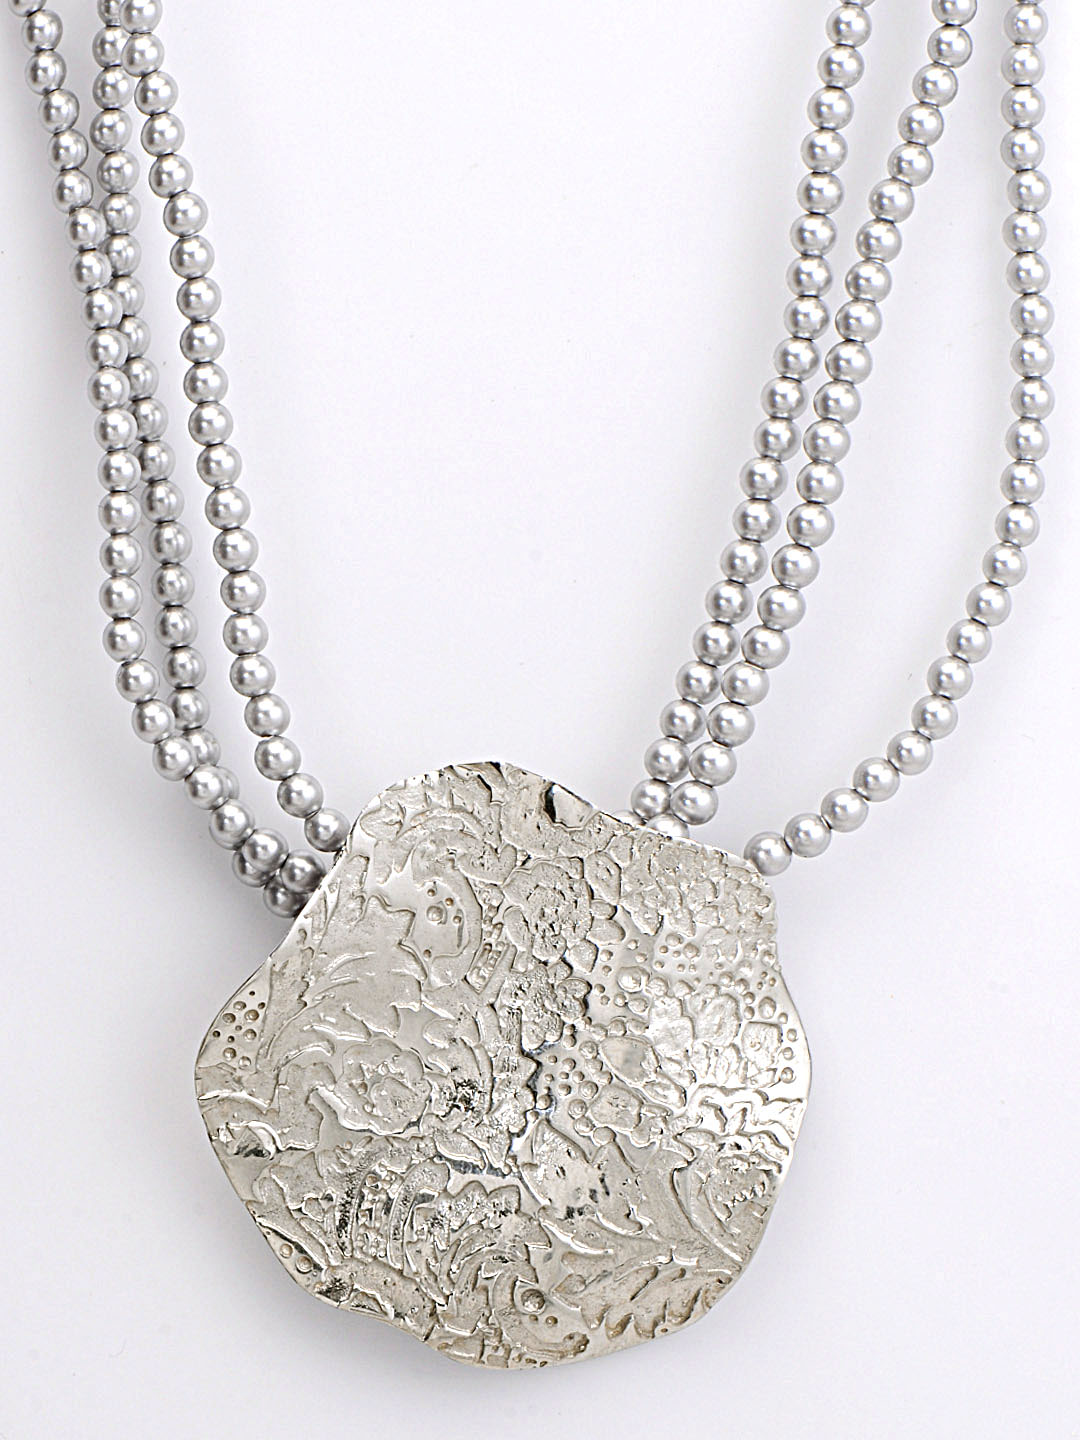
Lencia Grey Swarovski Pearl Necklace
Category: Accessories / Jewellery / Necklace and Chains
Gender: Women
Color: Silver
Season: Summer 2012
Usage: Casual